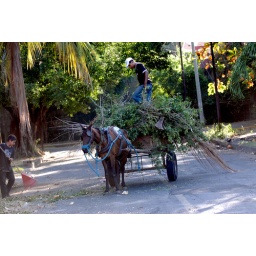
A worker hauling off tree branches near the CGE house in Nicaragua.